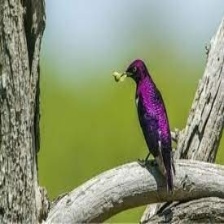
Species: VIOLET BACKED STARLING
Scientific name: CINNYRICINCLUS LEUCOGASTER